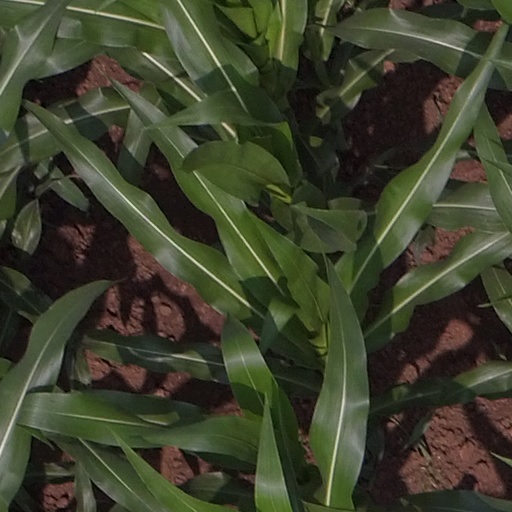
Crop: maize; corn